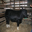
Label: cattle